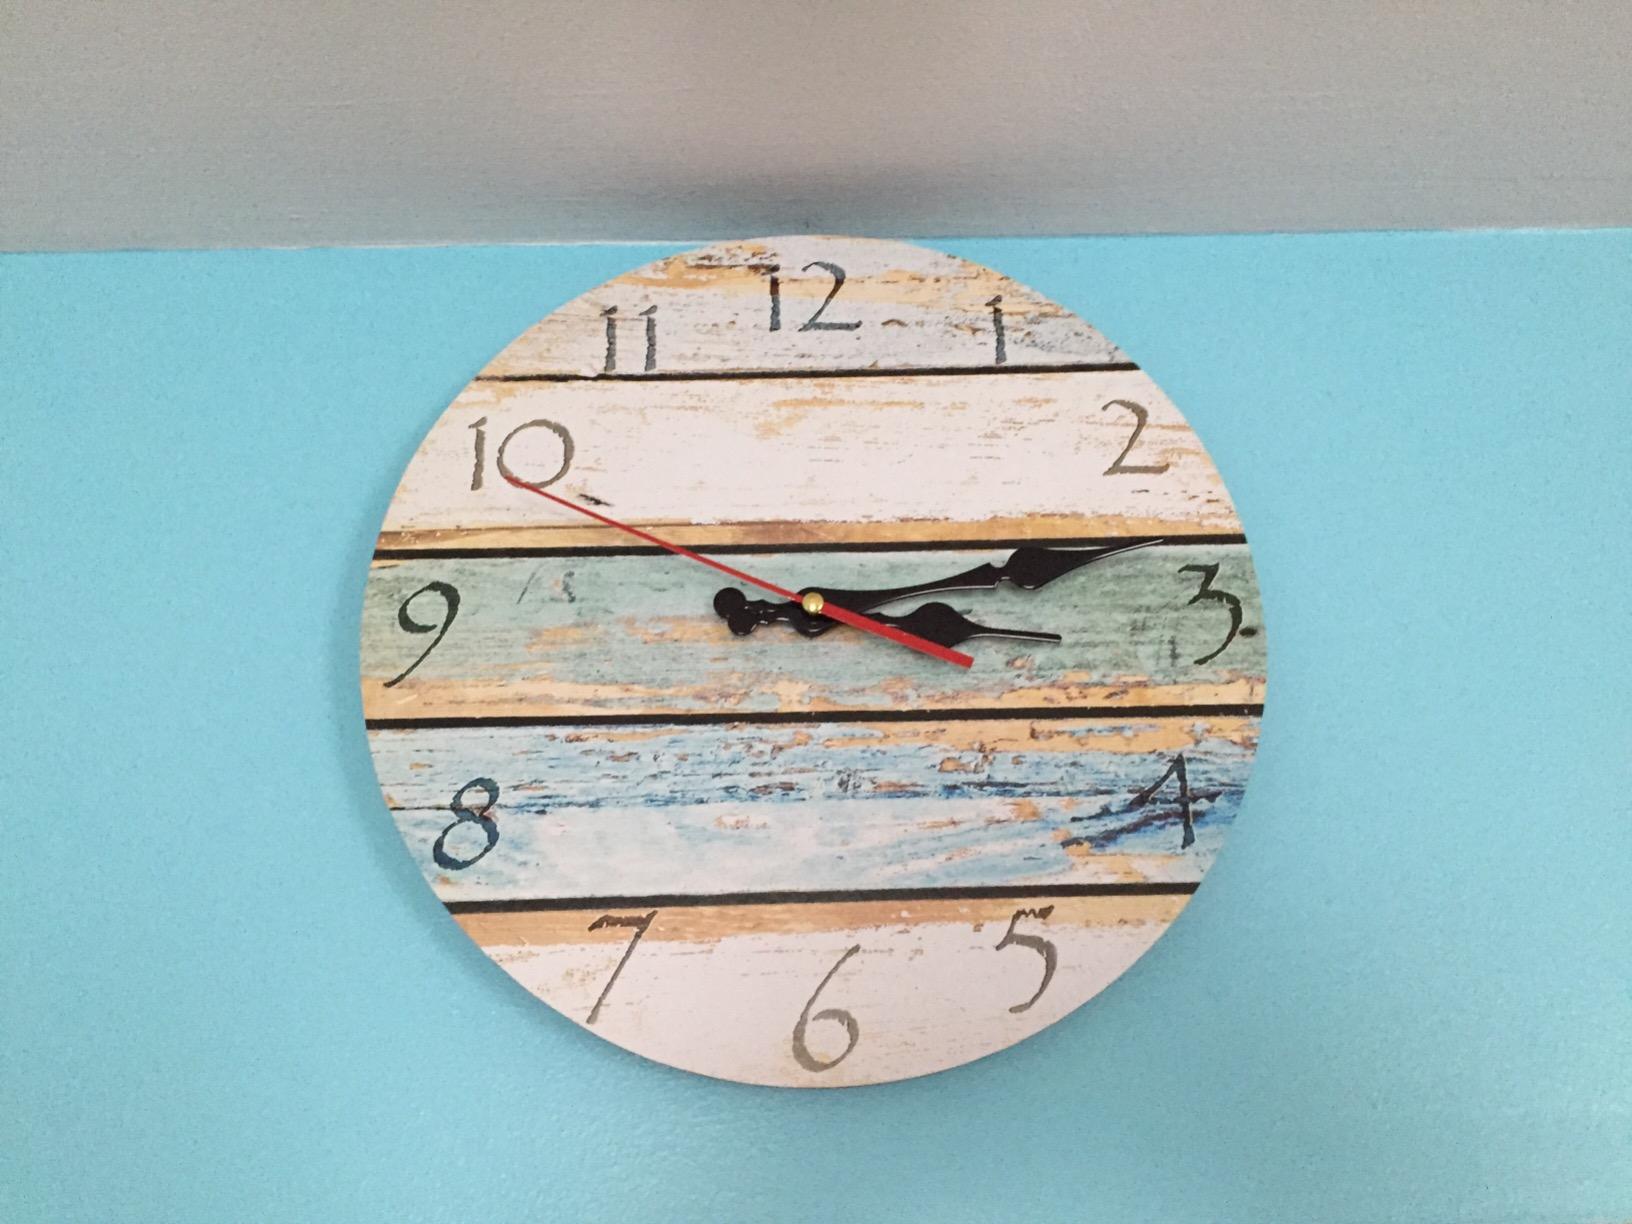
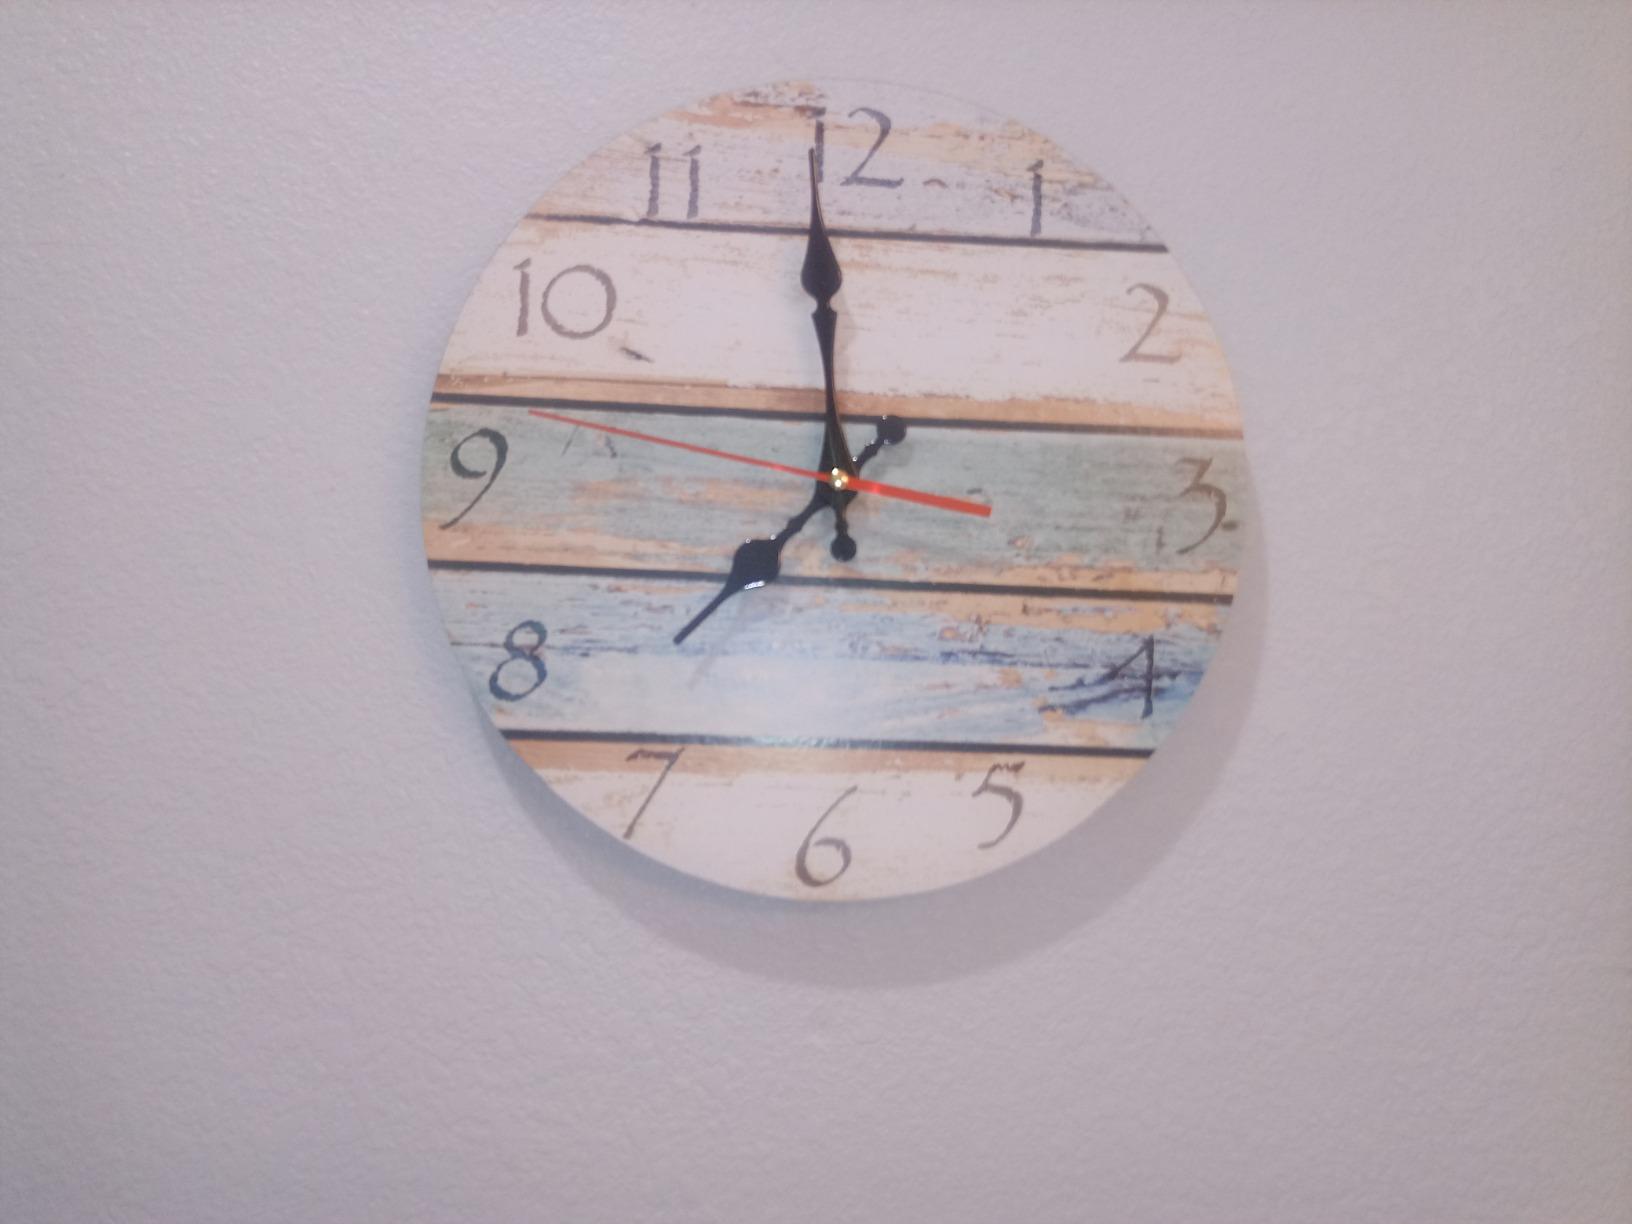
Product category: clock
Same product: yes